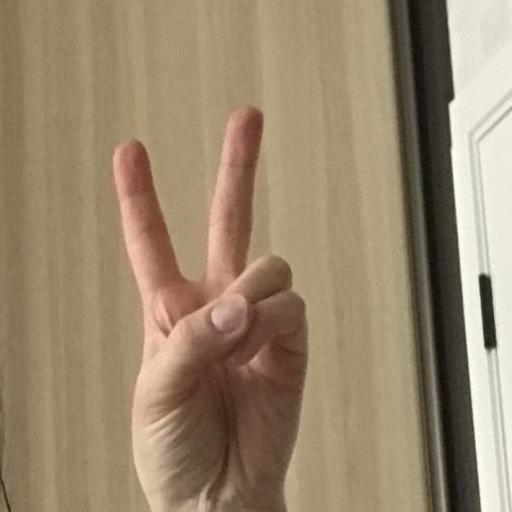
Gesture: peace